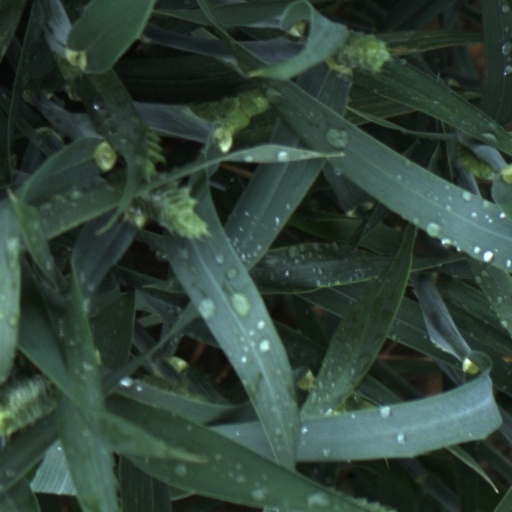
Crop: wheat